Honda Ridgeline

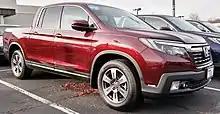
2017 Ridgeline RTL (front-wheel drive model)

The first-generation Ridgeline went on sale in March 2005 as a 2006 model year vehicle. "The Car Design Yearbook" called it "Honda's first foray into the true heartland of the American automotive way of life—the pickup truck." An engineering team from Honda R&D Americas, led by Gary Flint, designed the vehicle. According to the author of "Driving Honda", the automaker wanted to target buyers who were looking to move to a pickup from sedans, minivans, and sport utility vehicles (SUV).